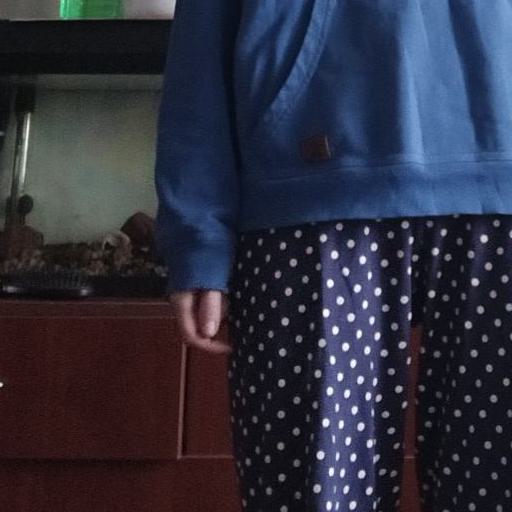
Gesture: no_gesture